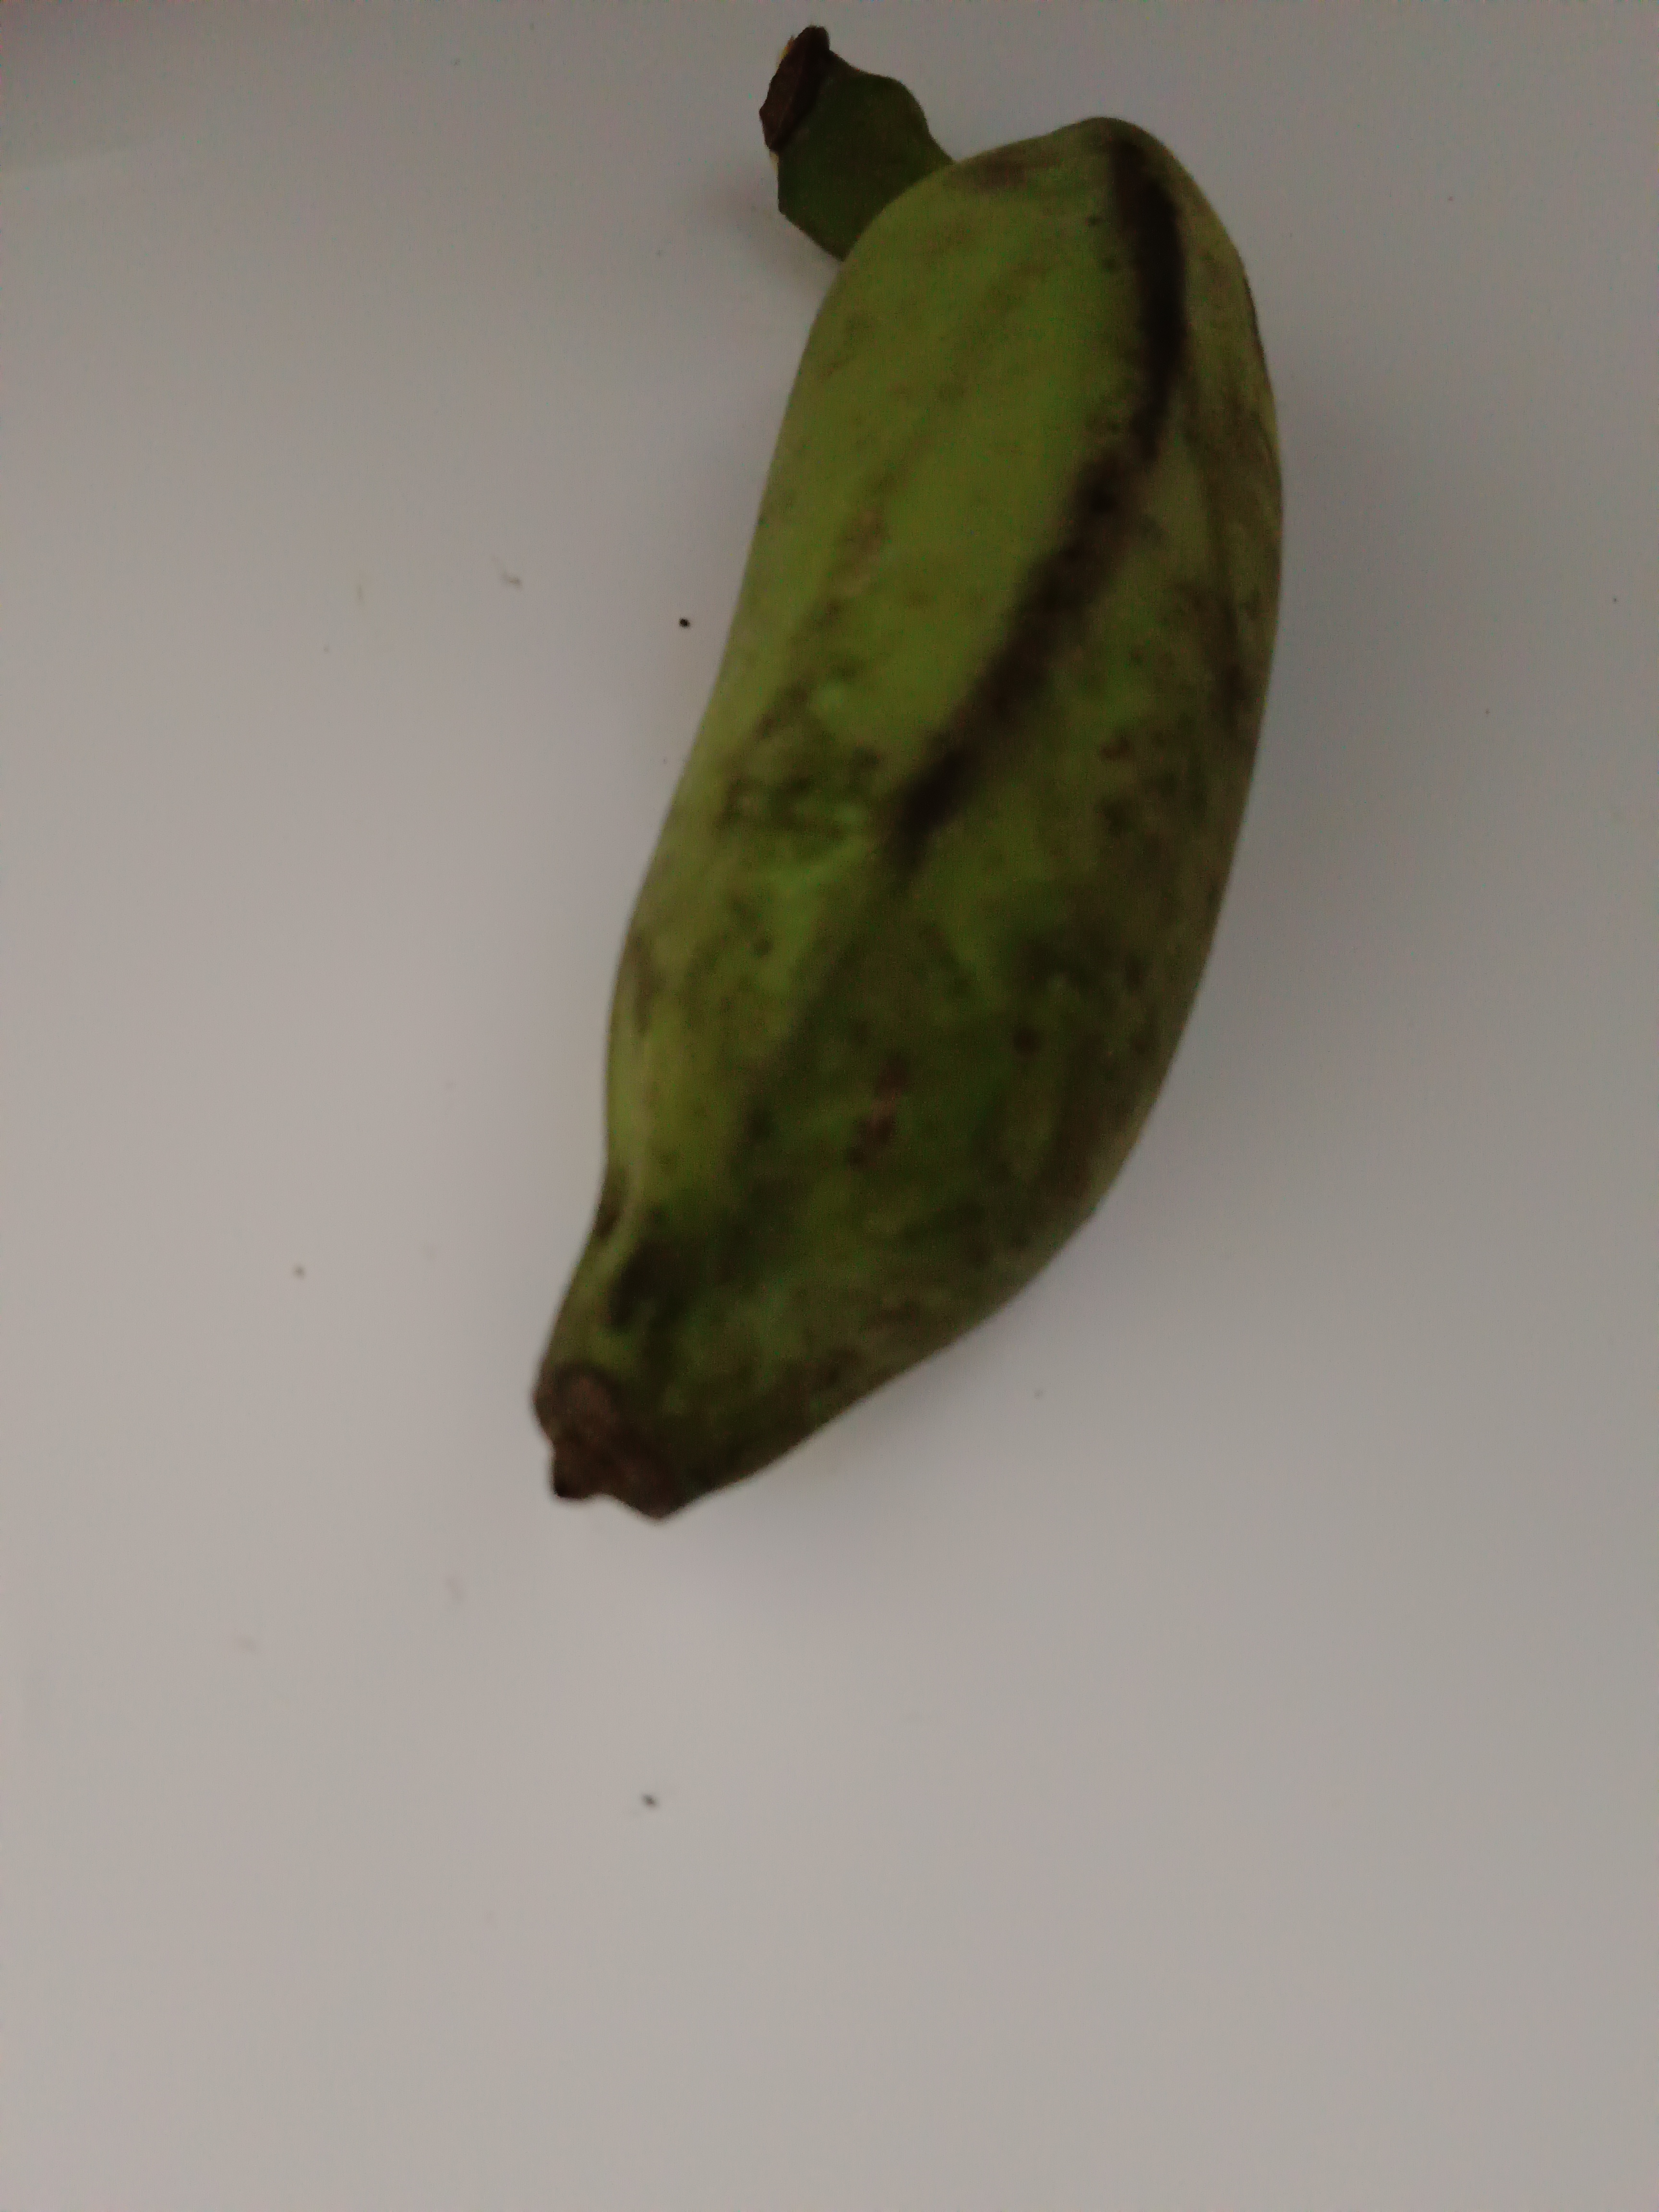
Banana variety: Deshi